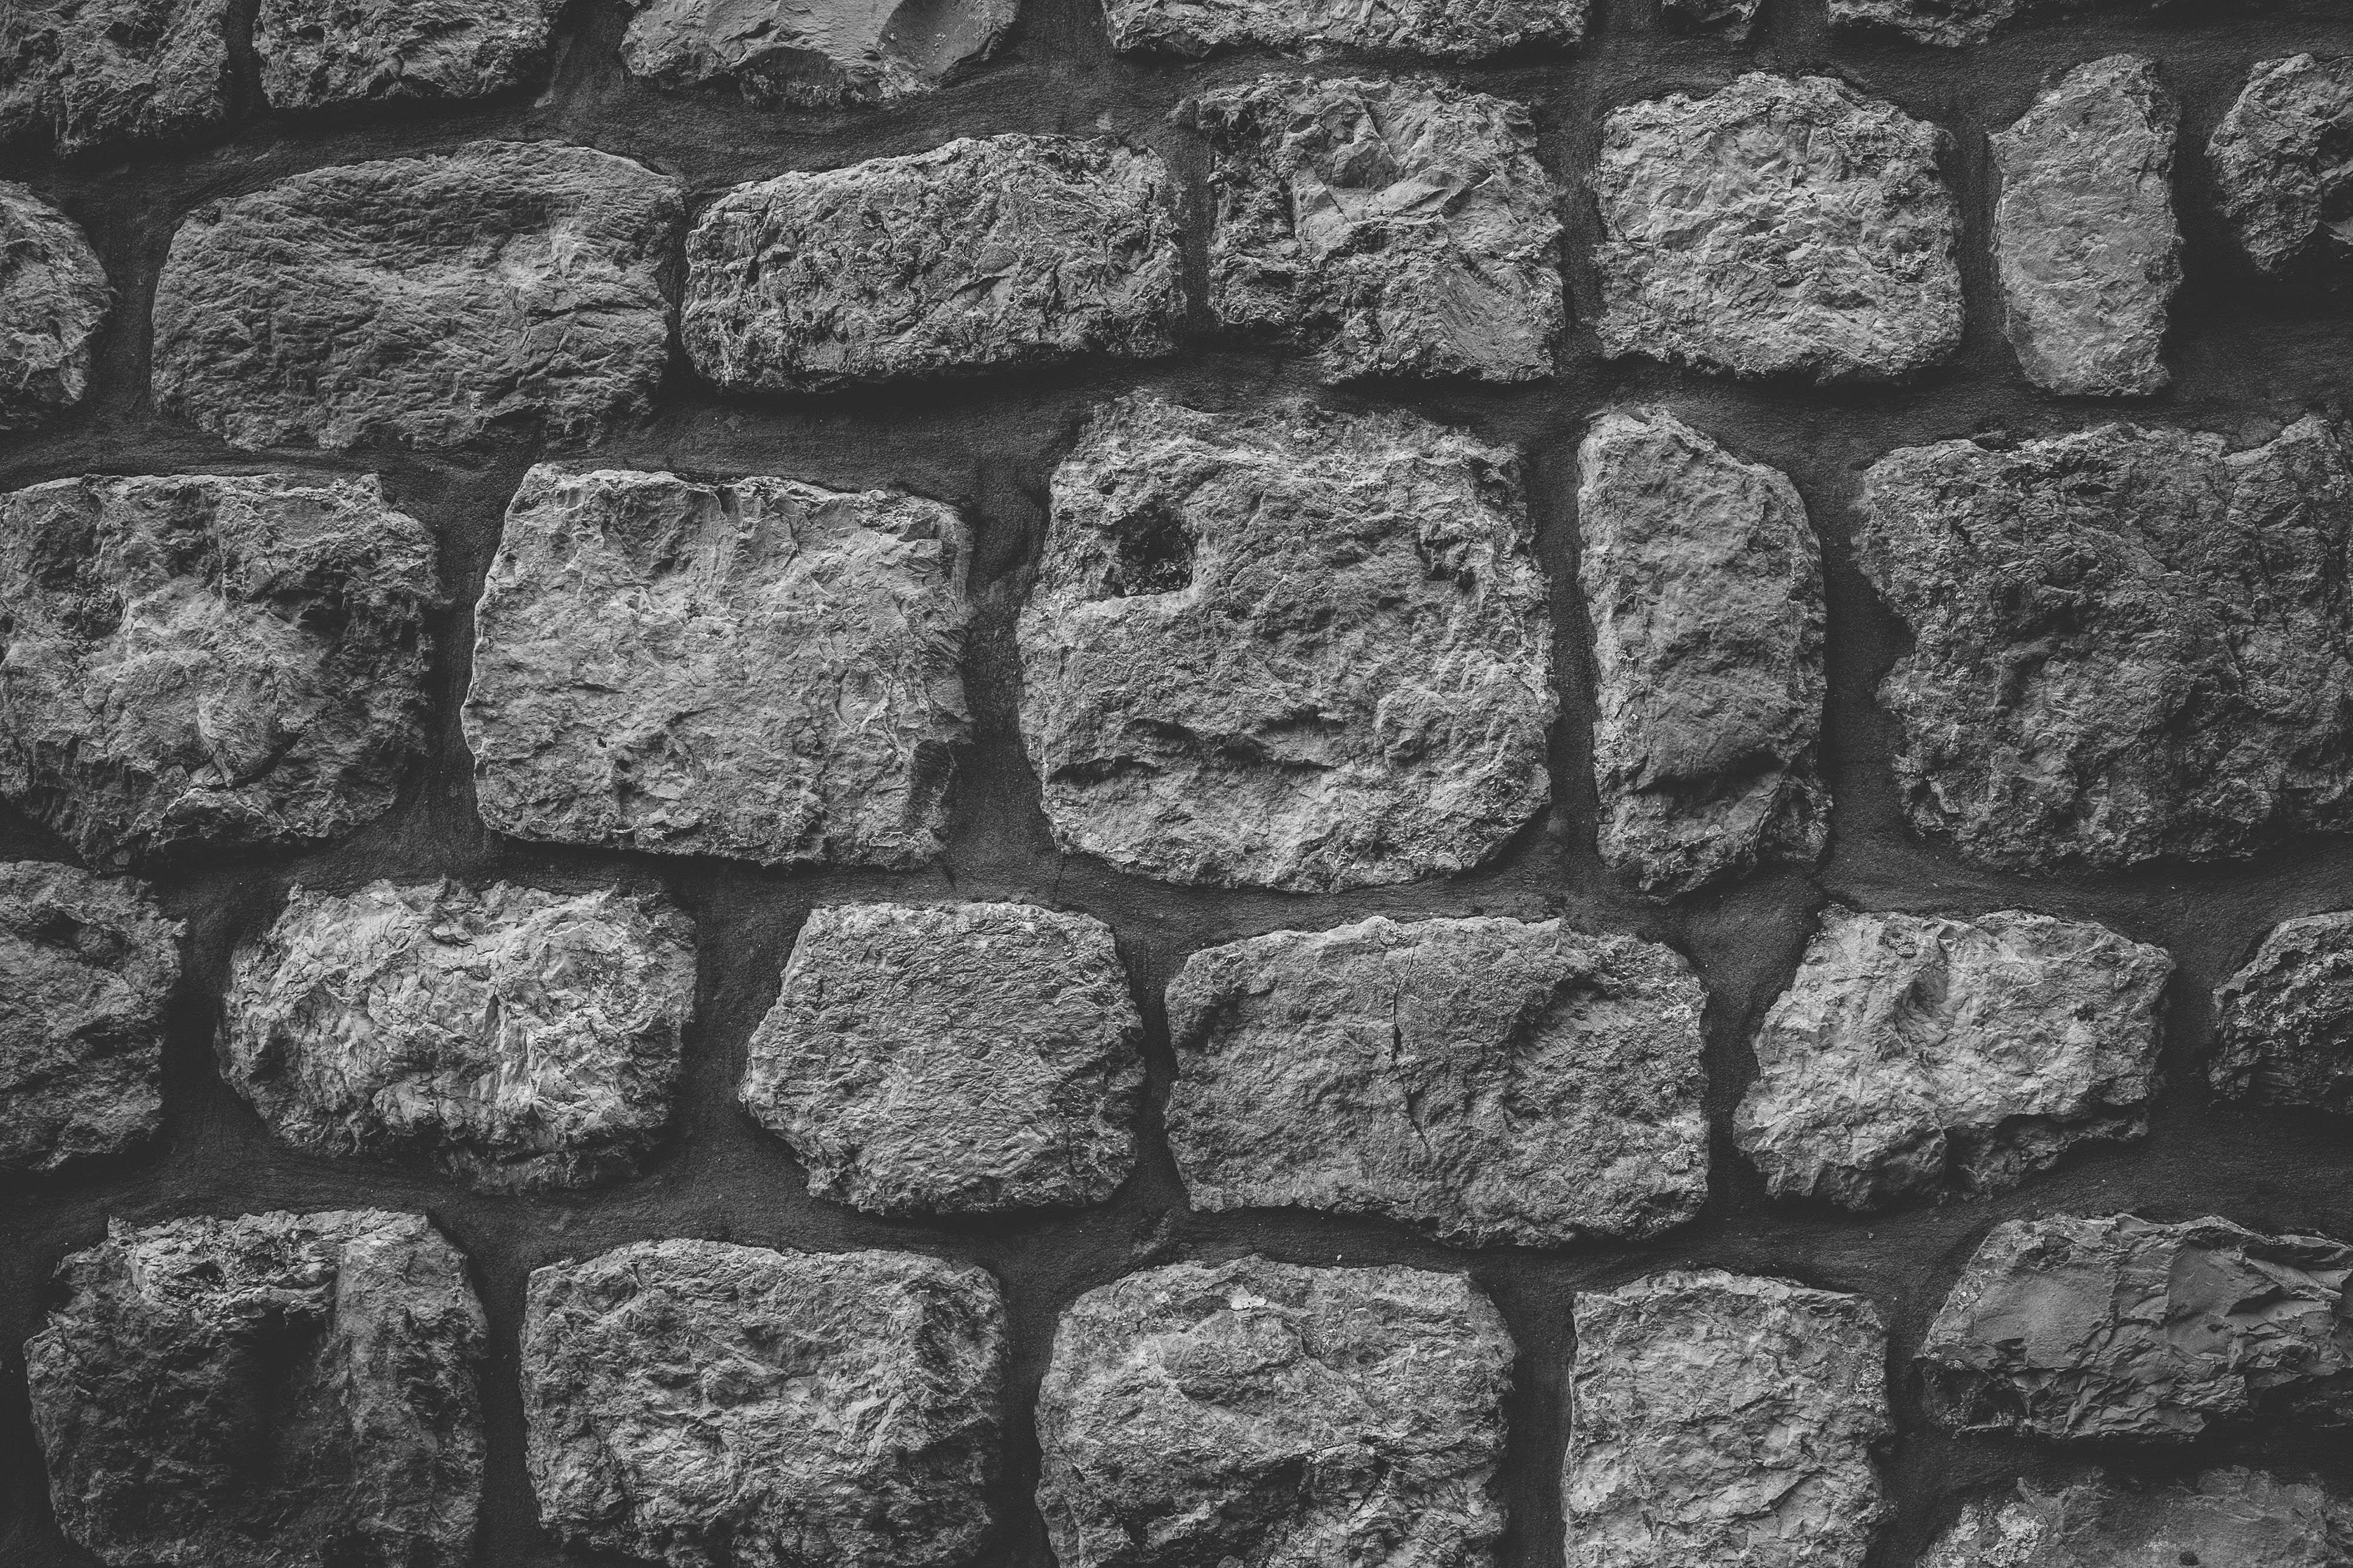
wall, rock, stone wall, cobblestone, brick, black and white, photography, flooring, pattern, limestone